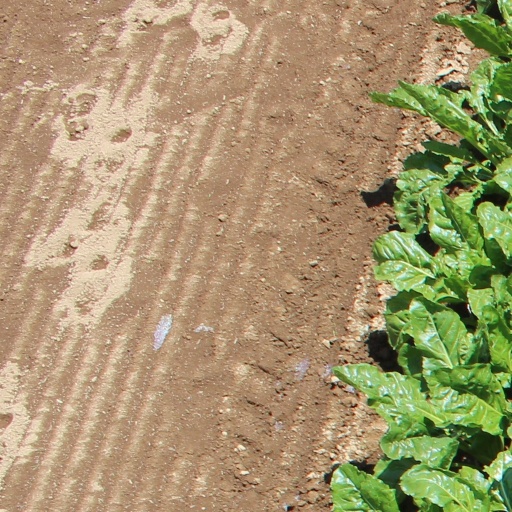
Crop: sugar beet